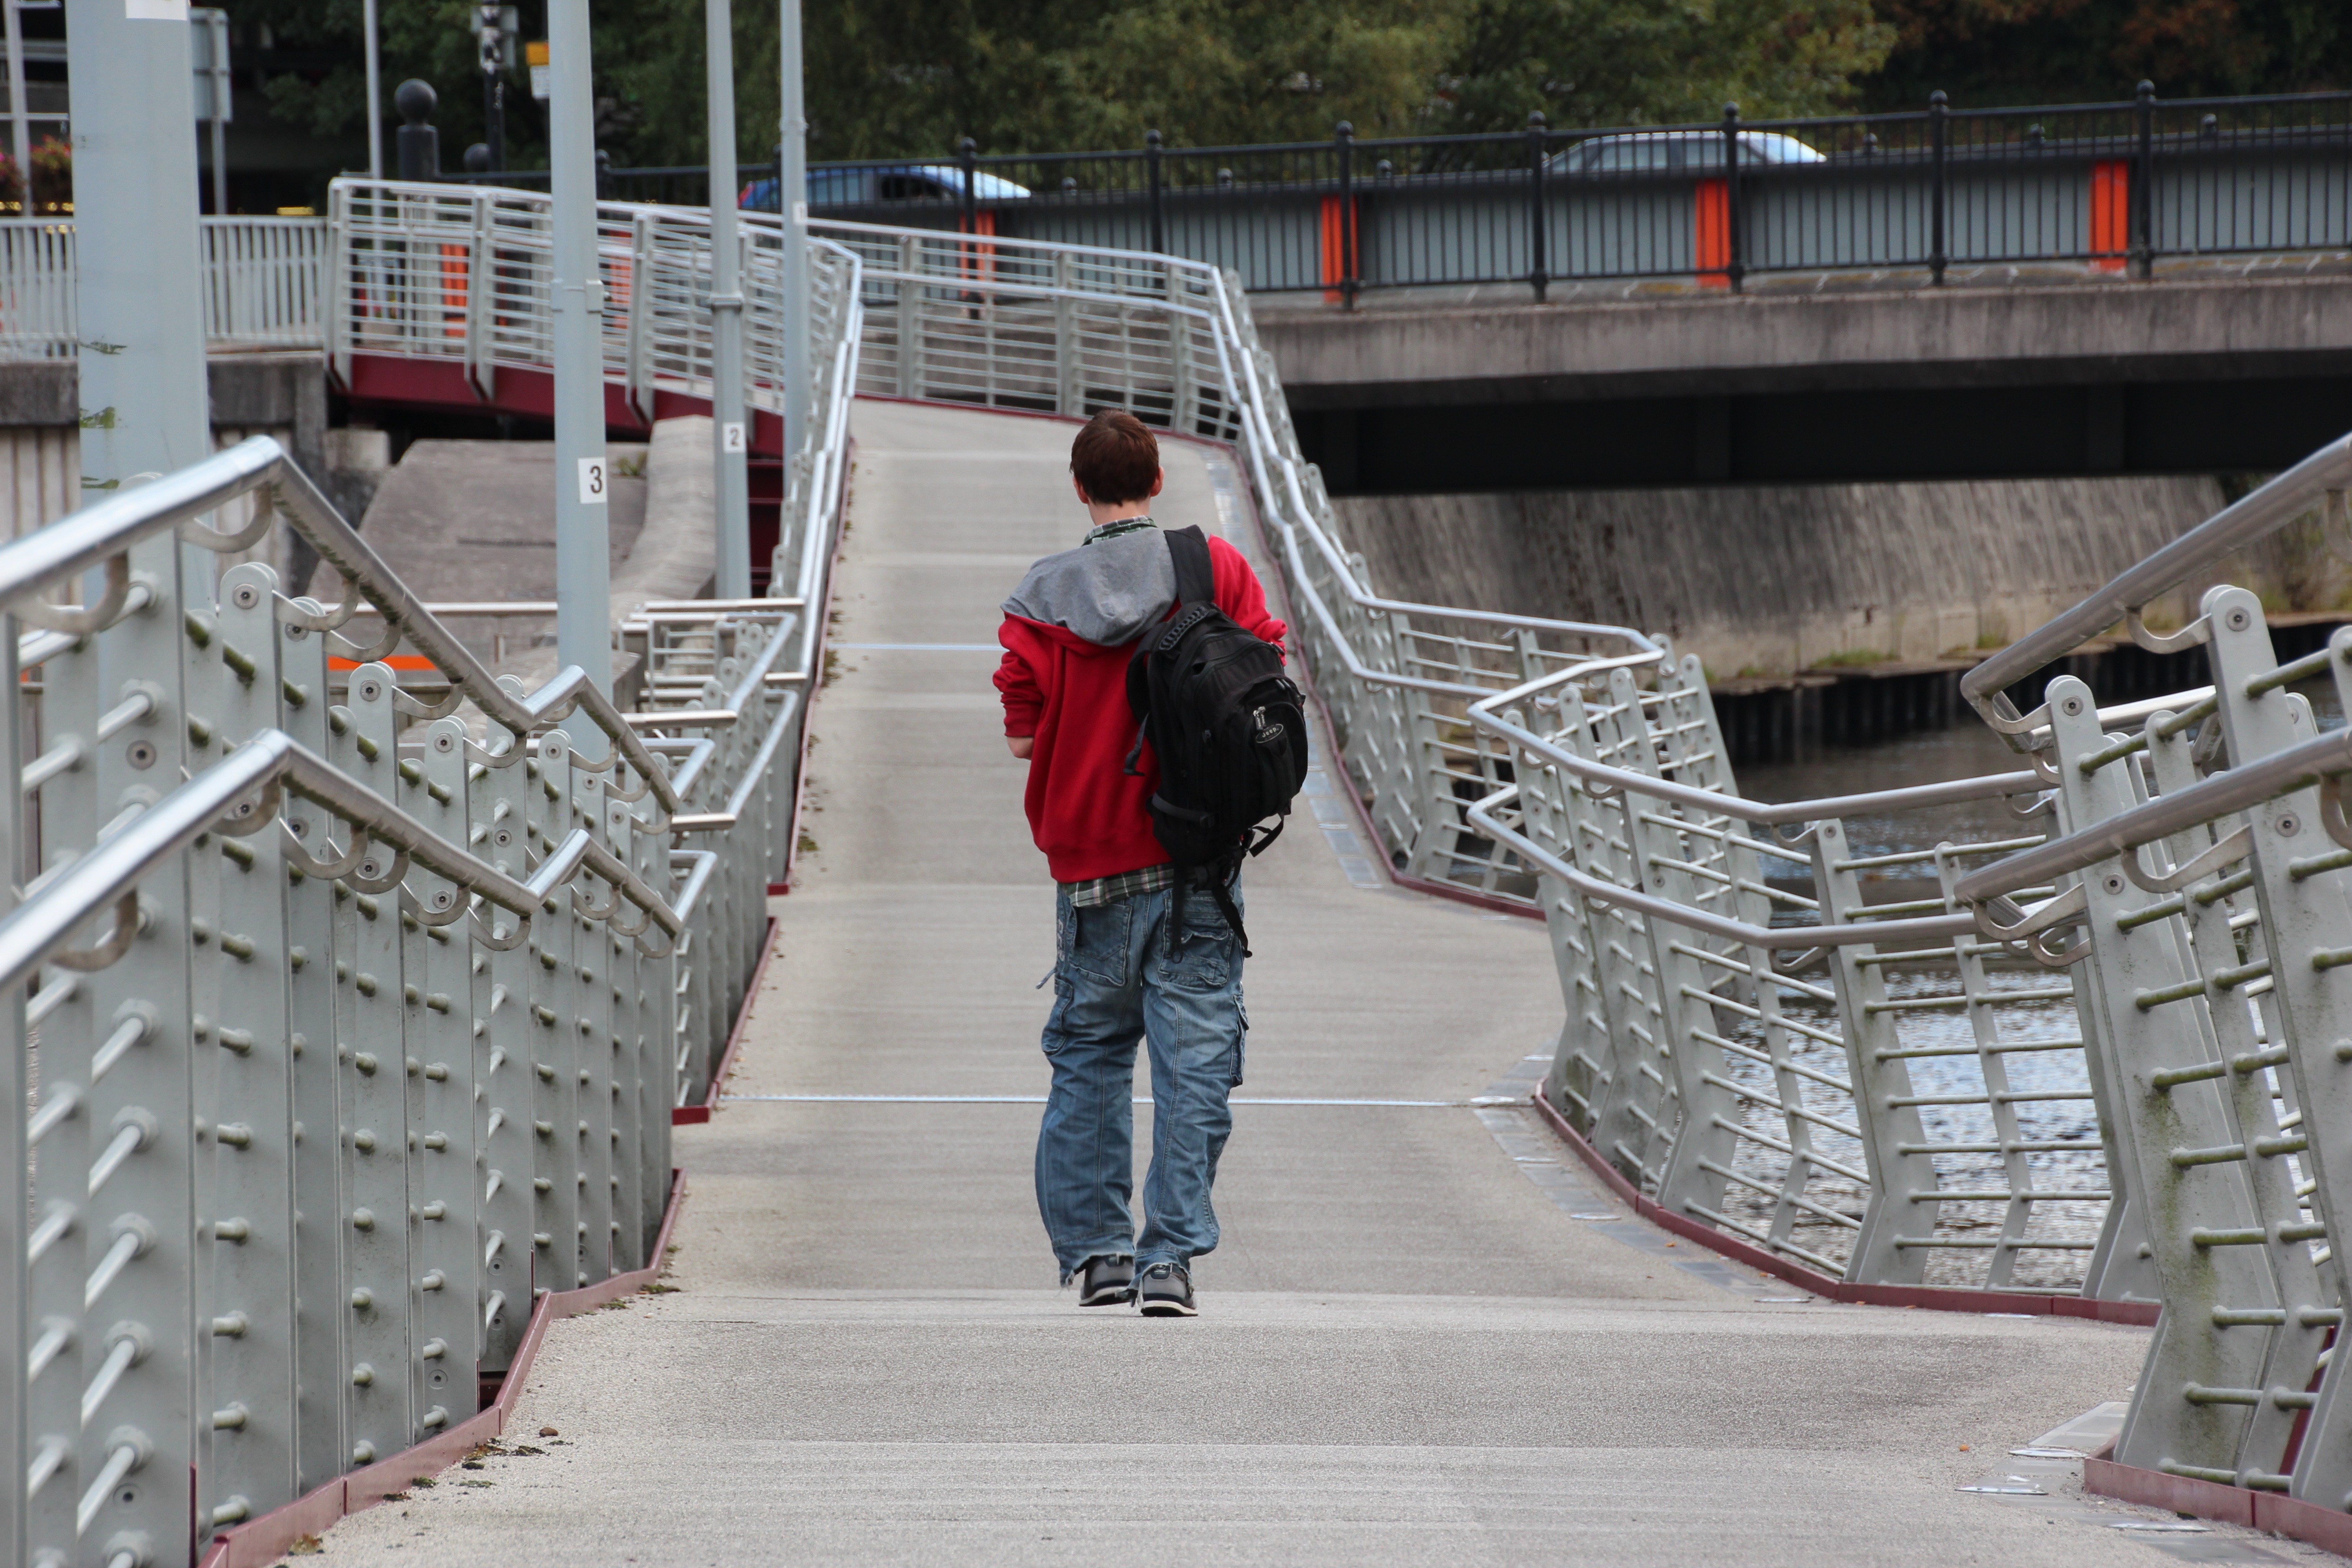
bridge, roof, walkway, stairs